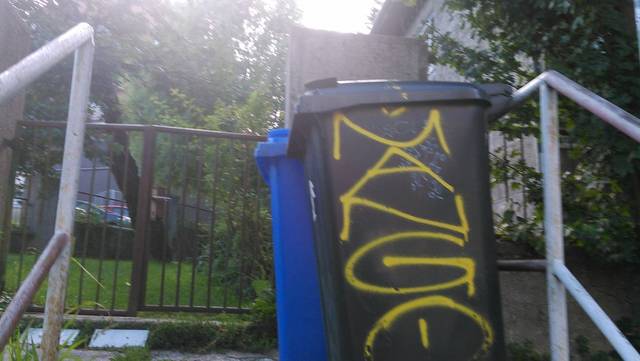
Region: Austria
Coordinates: 48.157, 17.104